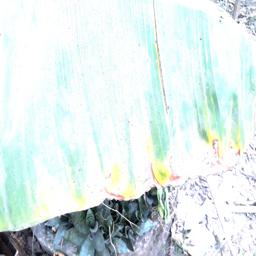
Label: POTASSIUM DEFICIENCY